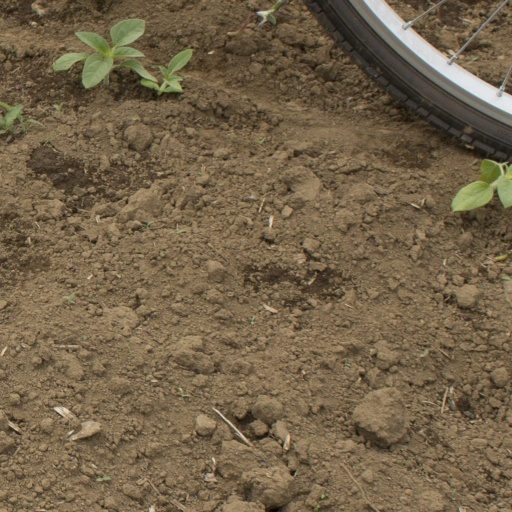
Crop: Jerusalem artichoke